List of Once Upon a Time characters

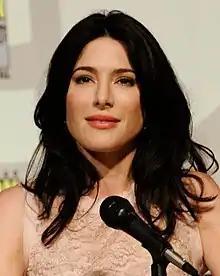
Jaime Murray

Tamara/Her (seasons 2–3) portrayed by Sonequa Martin-Green, is Neal's fiancé and Greg Mendell's lover. Her hatred of magic makes her determined to remove magic from the Land Without Magic, seeing it as unholy. Tracking the Dragon in Hong Kong, she crosses paths with August Booth. After the Dragon reveals himself, Tamara seemingly kills him. Since then, she joins the Home Office, an organisation involved believed to fight magical creatures and gets involved with Greg Mendell. She then tracks down August and finds out about Storybrooke. To get closer, she "accidentally" bumps into Neal Cassidy and gets into a relationship with him. After the curse breaks, Tamara comes to Storybrooke and reunites with Greg. During her time in Storybrooke, she tries to kill August to prevent him from warning the others. After finding a tigger that can eliminate Storybrooke, she and Greg triggers it as a distraction to kidnap Henry to Neverland, where Tamara finds out that the Home Office is fake. As she attempts to escape the Lost Boys, she is struck by an arrow. Mr. Gold later inquires her for Henry's whereabouts before taking her heart out and crushing it.